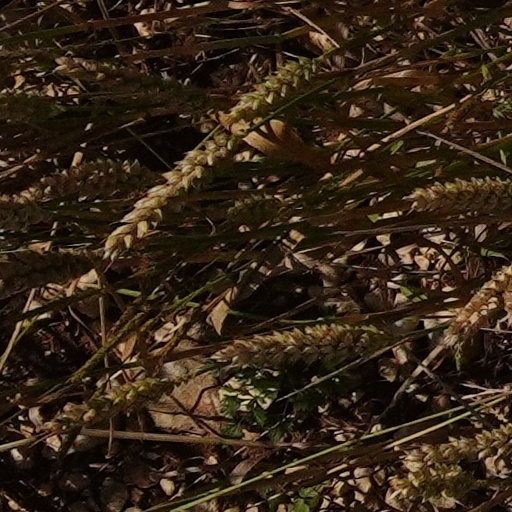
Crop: wheat